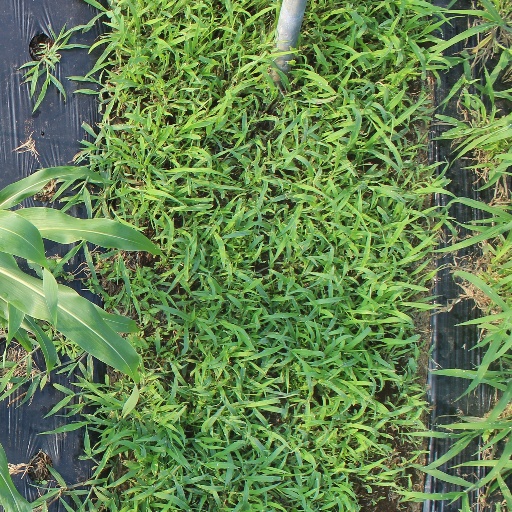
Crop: sorghum